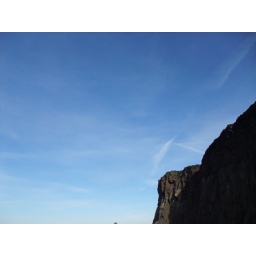
the sky over hill